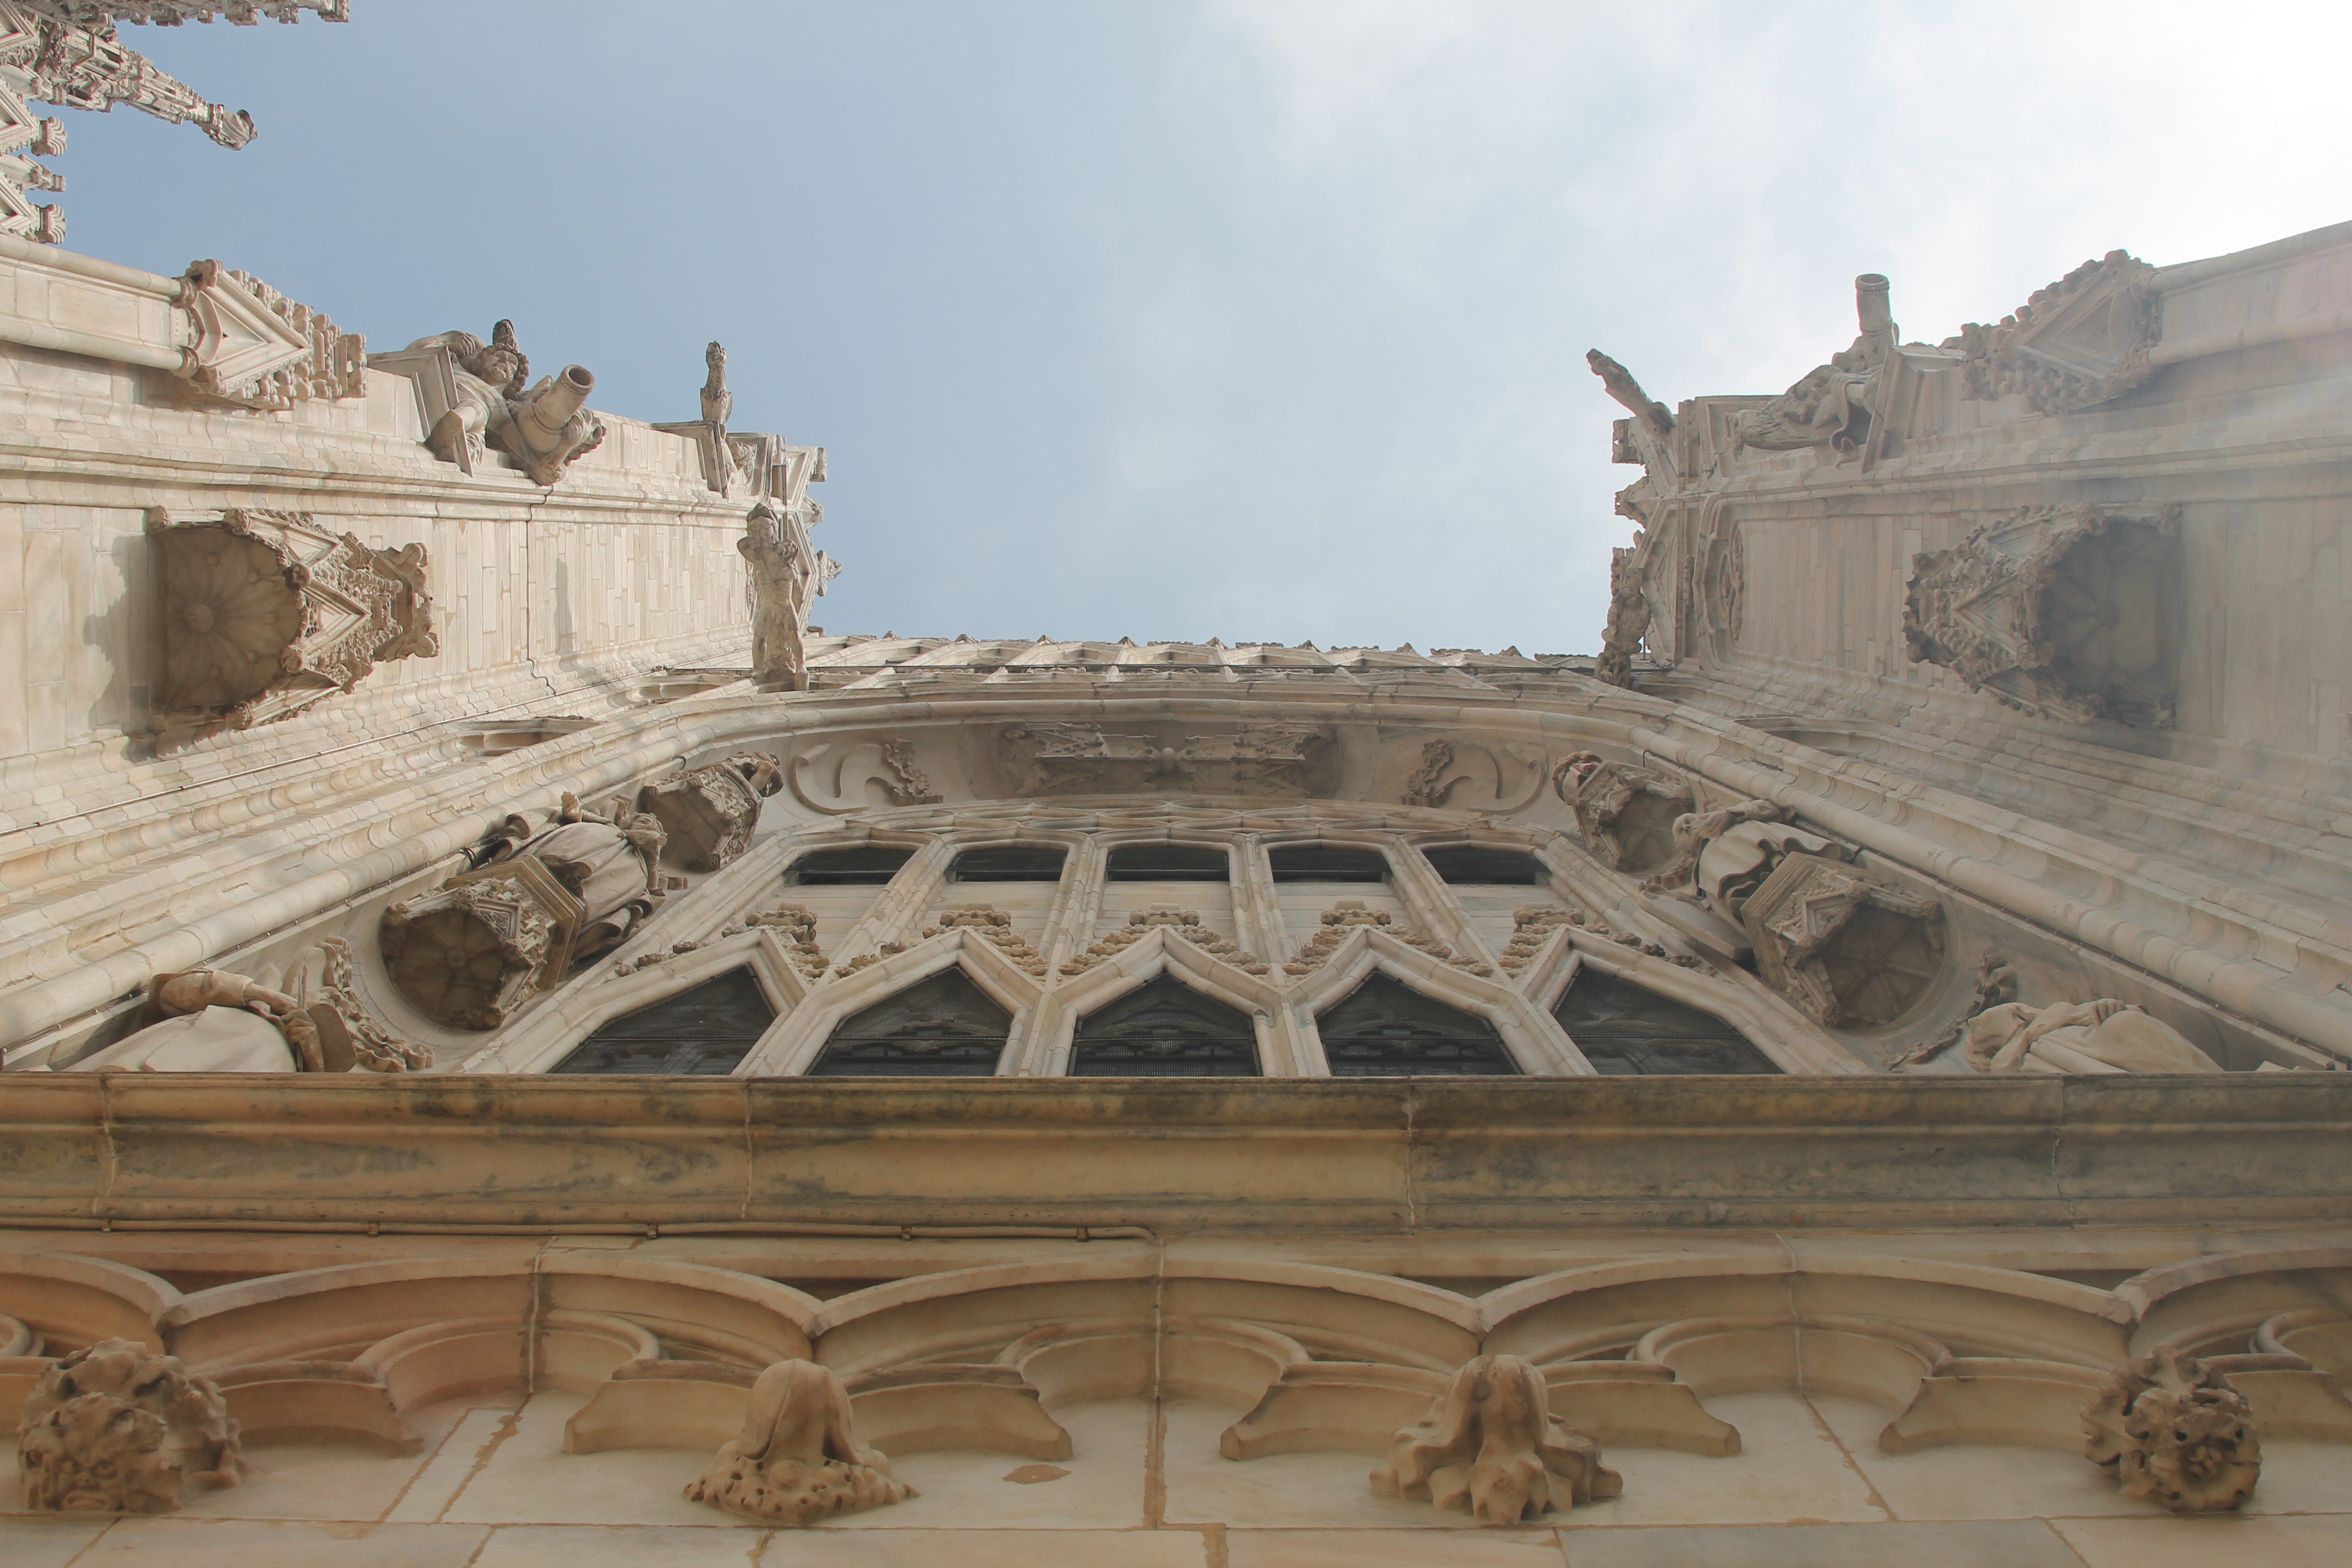
architecture, structure, building, palace, arch, landmark, italy, facade, cathedral, temple, conference, ef28135mmf3556isusm, milan, fens, ancient rome, ancient history, ancient roman architecture